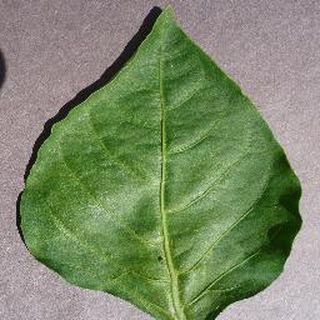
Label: healthy_bell_pepper